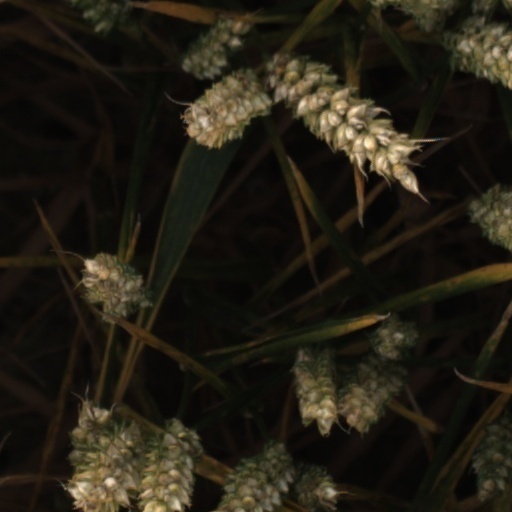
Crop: wheat